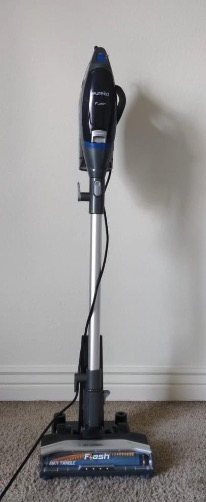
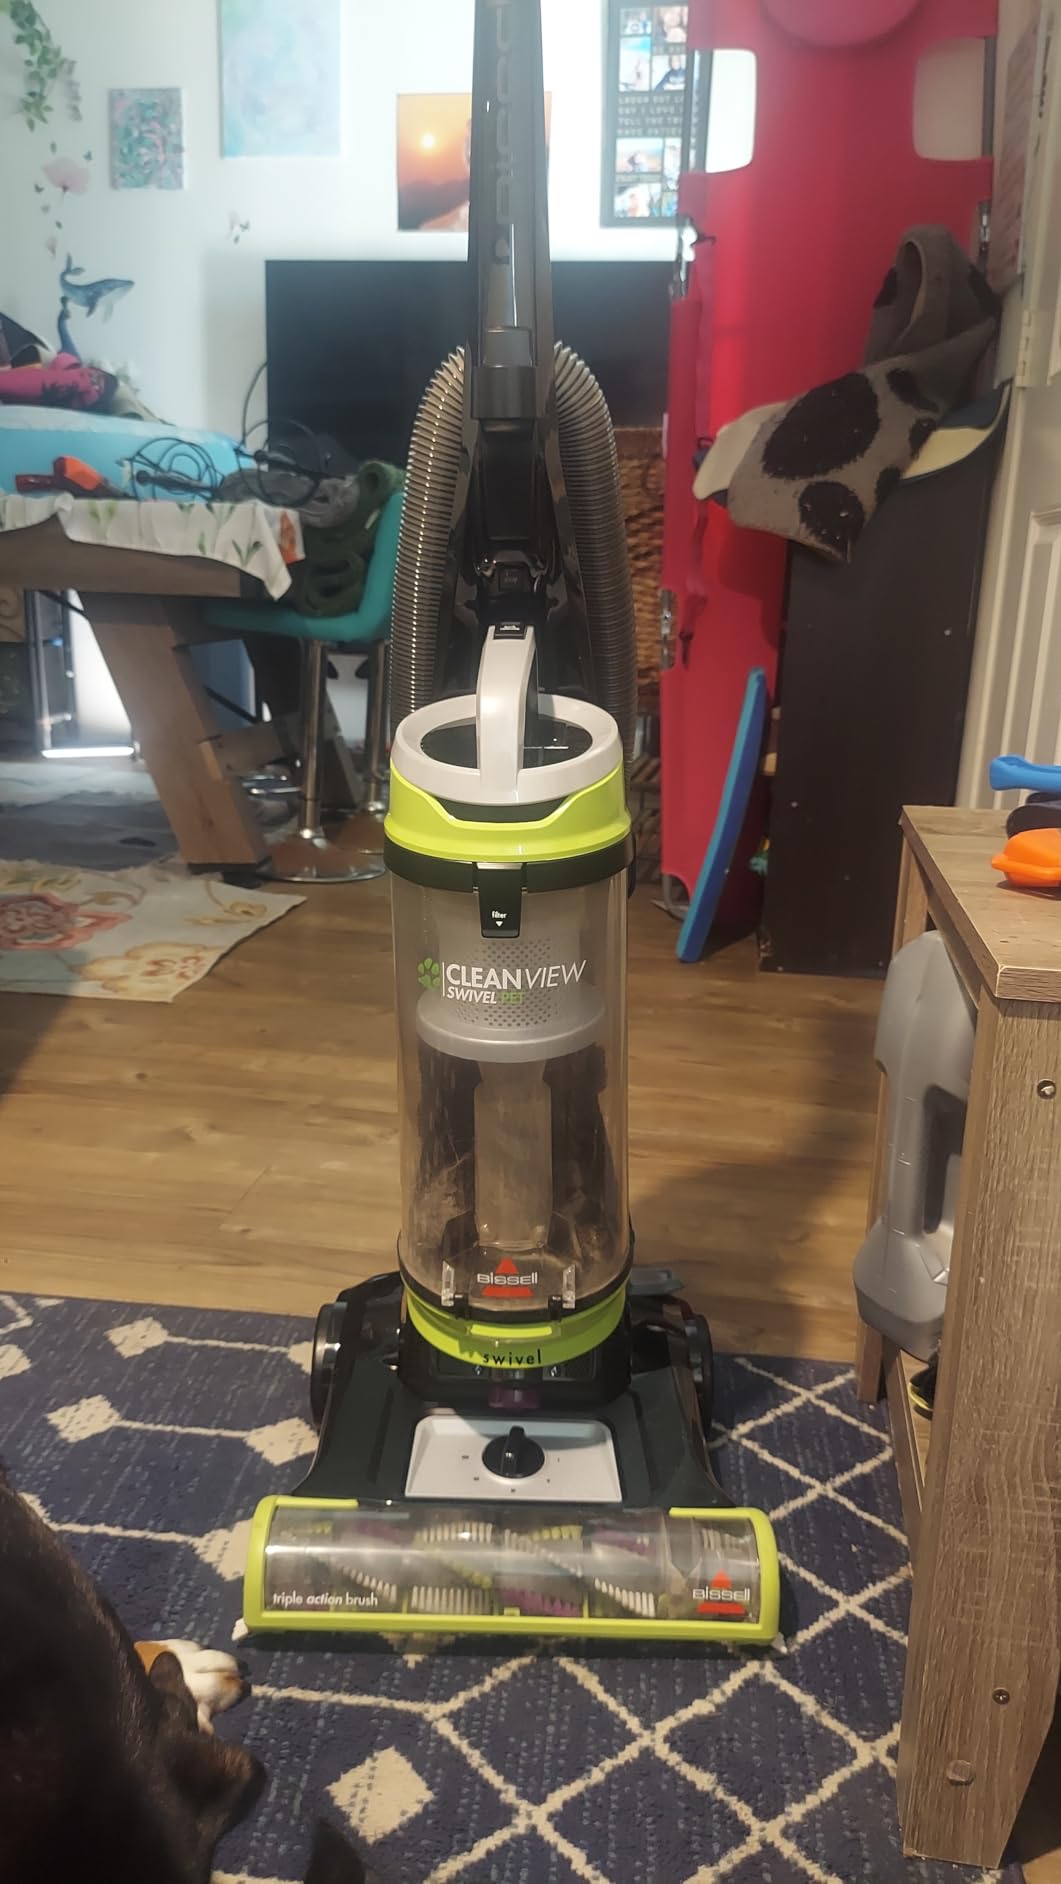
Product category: items_vacuum
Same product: no